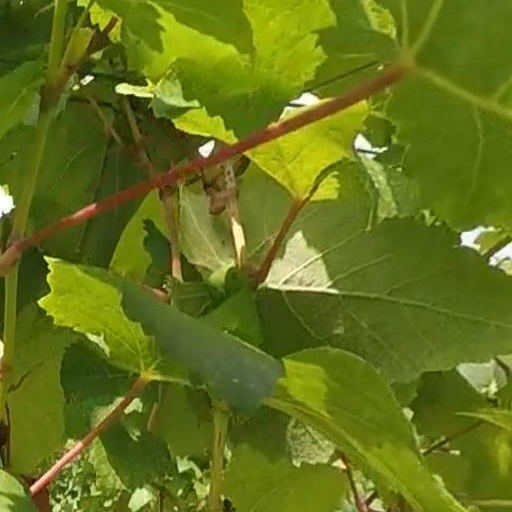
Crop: grape